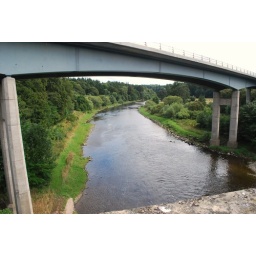
Had a cycle round by Scott's View, and Leaderfoot taken from the old road bridge looking down the Tweed